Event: Nepal Earthquake
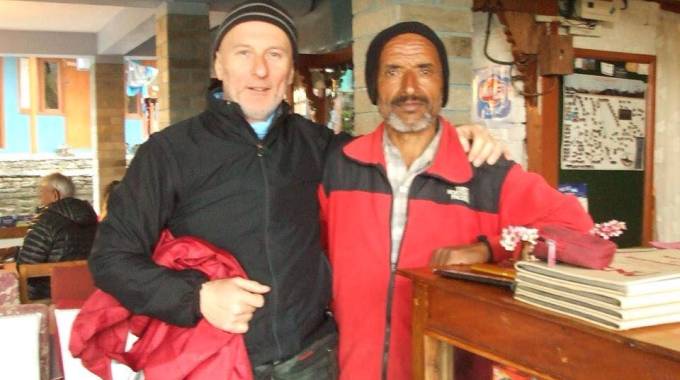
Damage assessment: no_damage